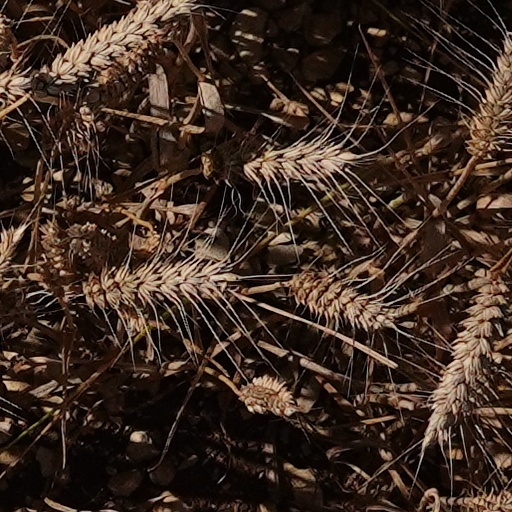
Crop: wheat